Nicole Ross

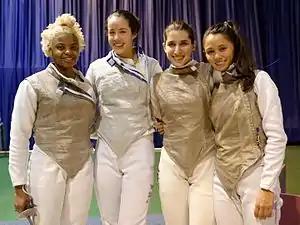
Team USA (from left: Nzingha Prescod, Sabrina Massialas, Nicole Ross, and Lee Kiefer) in 2015.

Ross took up fencing at the age of 9, inspired by "The Princess Bride". She was part of the USA's gold medal-winning 2009 Junior World Championship team in Belfast.